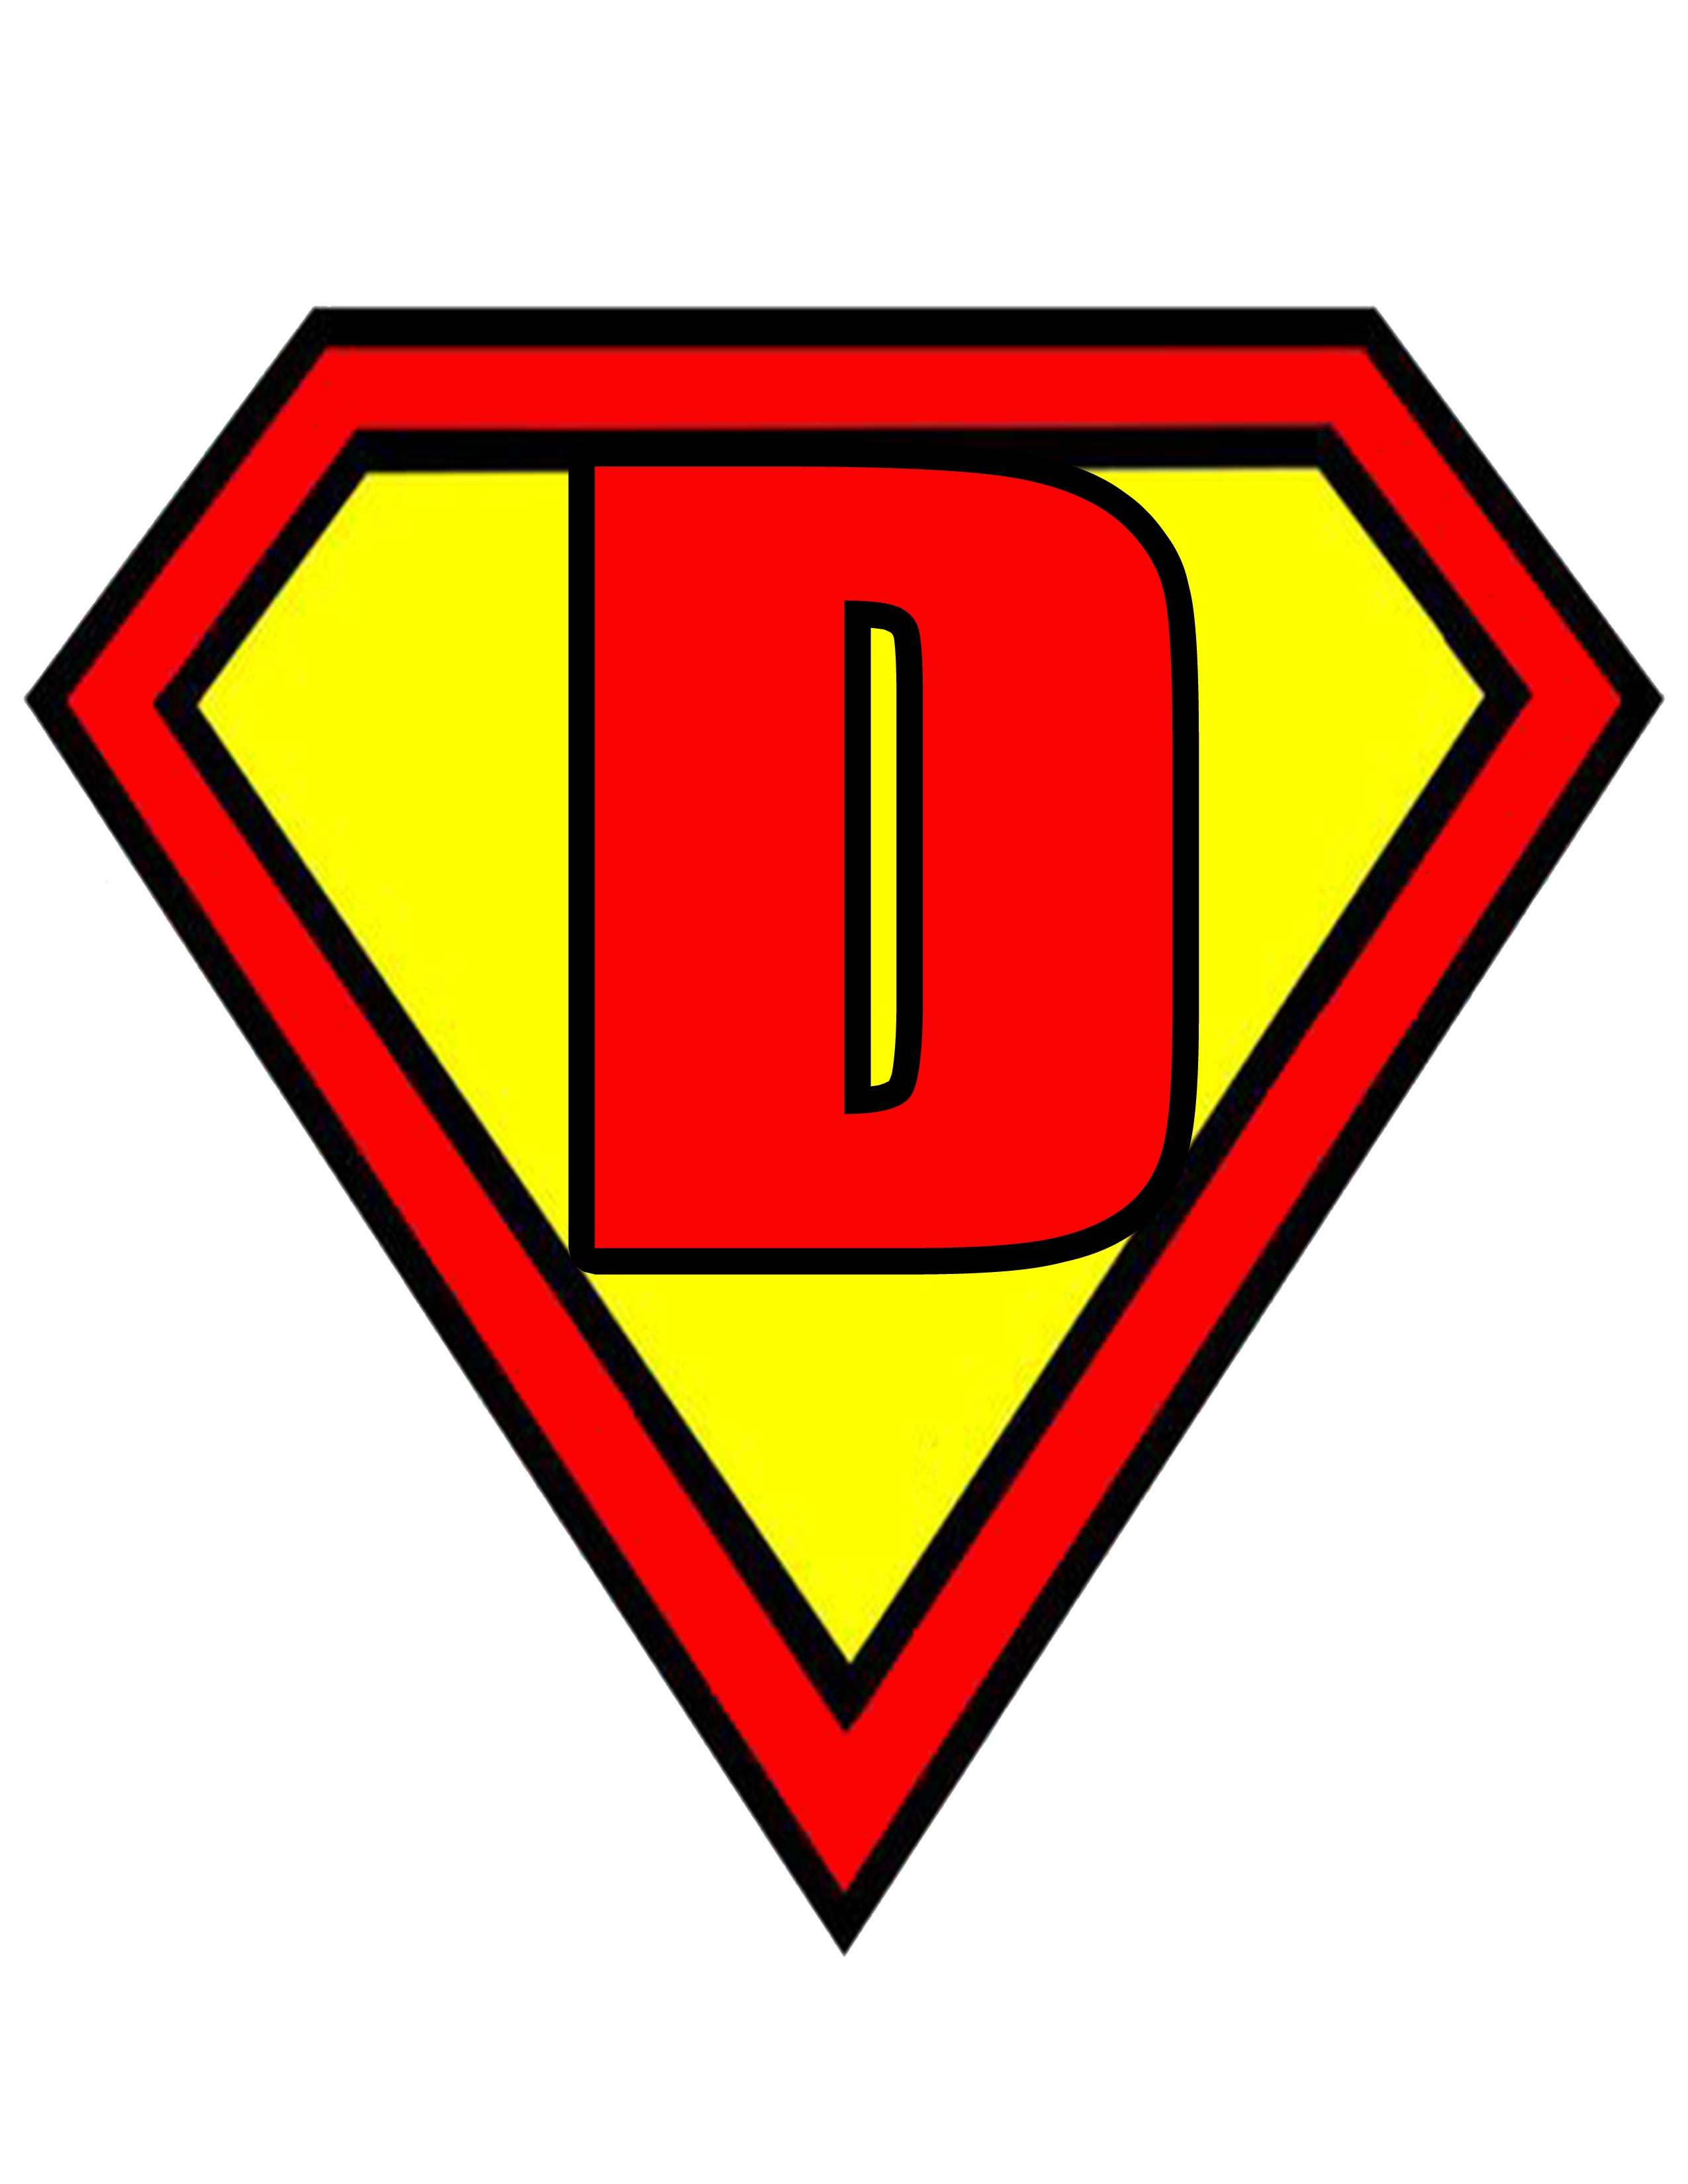
decoration, line, red, letter, yellow, font, triangle, logo, flags, style, d, shape, superman, clip art